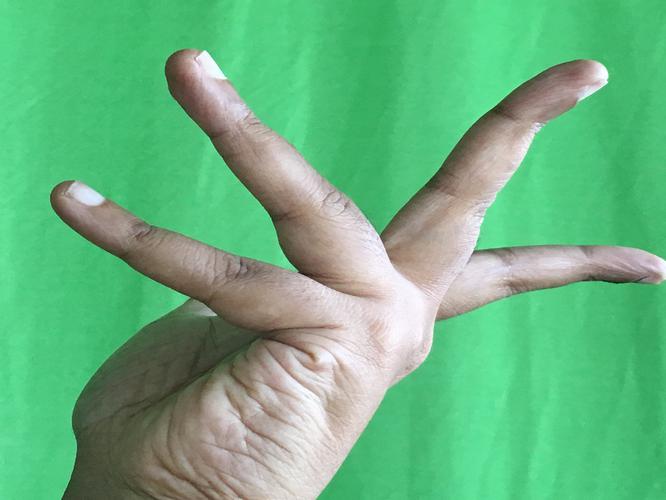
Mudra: Alapadmam
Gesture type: single_hand